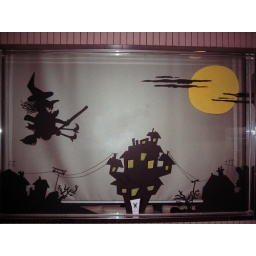
Halloween window display for a bar called Frolic in Tsim Sha Tsui.